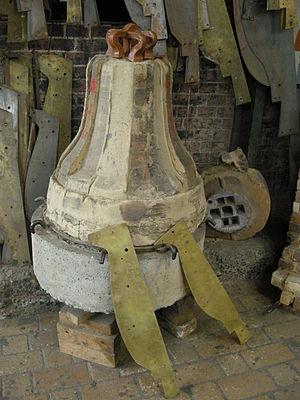
Une cloche est un objet simple destiné à l'émission d'un son. C'est un instrument de percussion et un idiophone. Sa forme est habituellement un tambour ouvert et évidé d'une seule pièce qui résonne après avoir été frappé. Un objet de cette forme est dit campaniforme.
Dans toutes les activités de construction répétitive, un gabarit est un outil d'une forme déterminée auquel on fait référence pour assurer la conformité de la chose construite.
La fonderie Cornille-Havard est une fonderie de cloches située à Villedieu-les-Poêles.